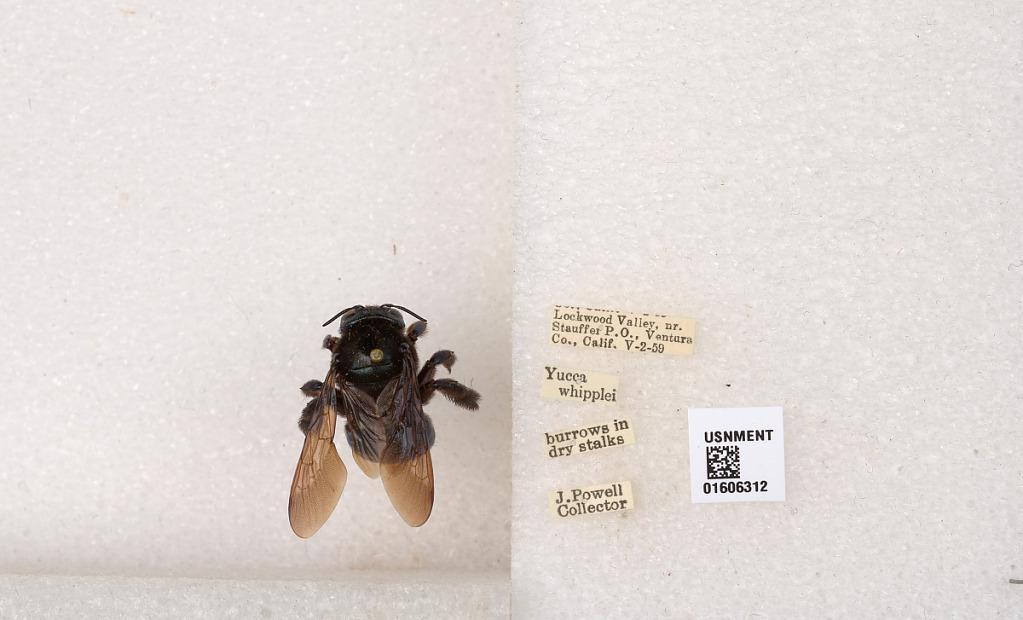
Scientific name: Xylocopa (Xylocopoides) californica diamesa Hurd
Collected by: J. Powell
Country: United States
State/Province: California
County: Ventura
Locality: Lockwood Valley, near Stauffer P.O.
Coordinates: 34.7457, -119.068